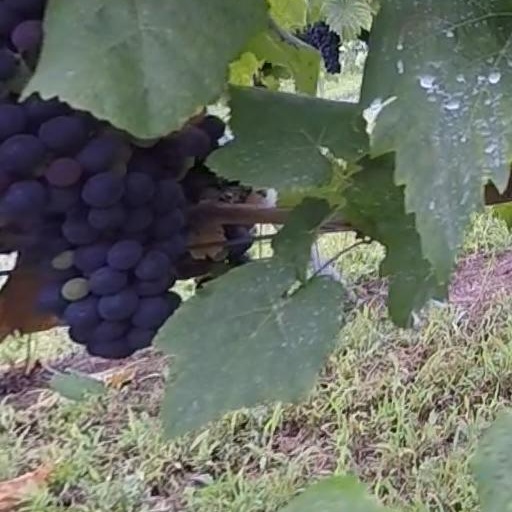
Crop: grape